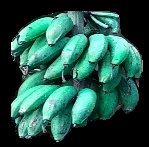
Variety: rasbale
Grade: grade3